Which point is corresponding to the reference point?
Reference image:
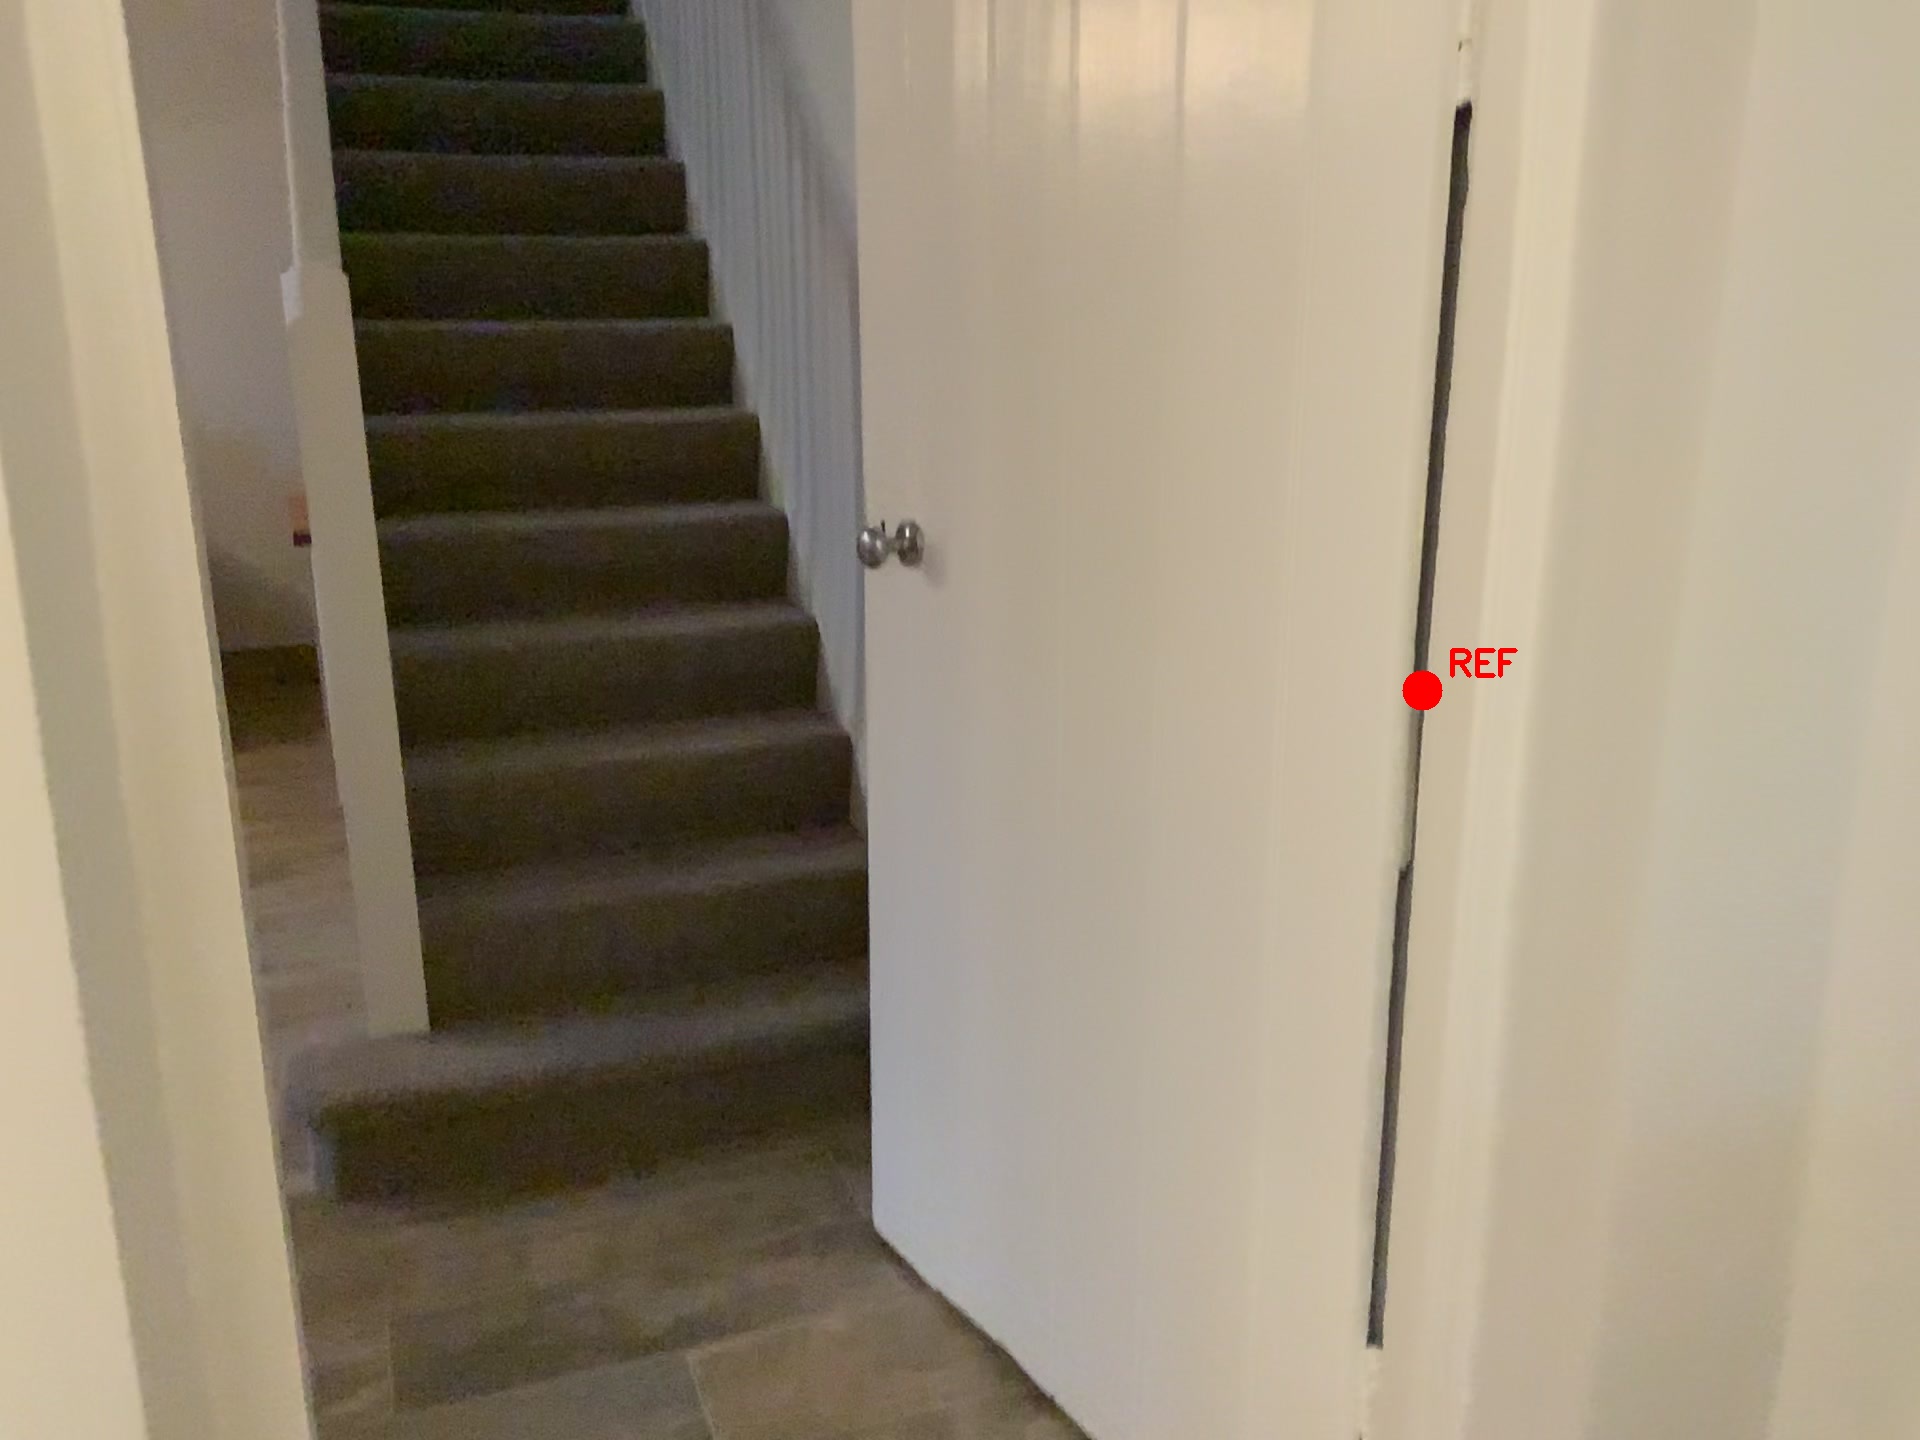
Option image:
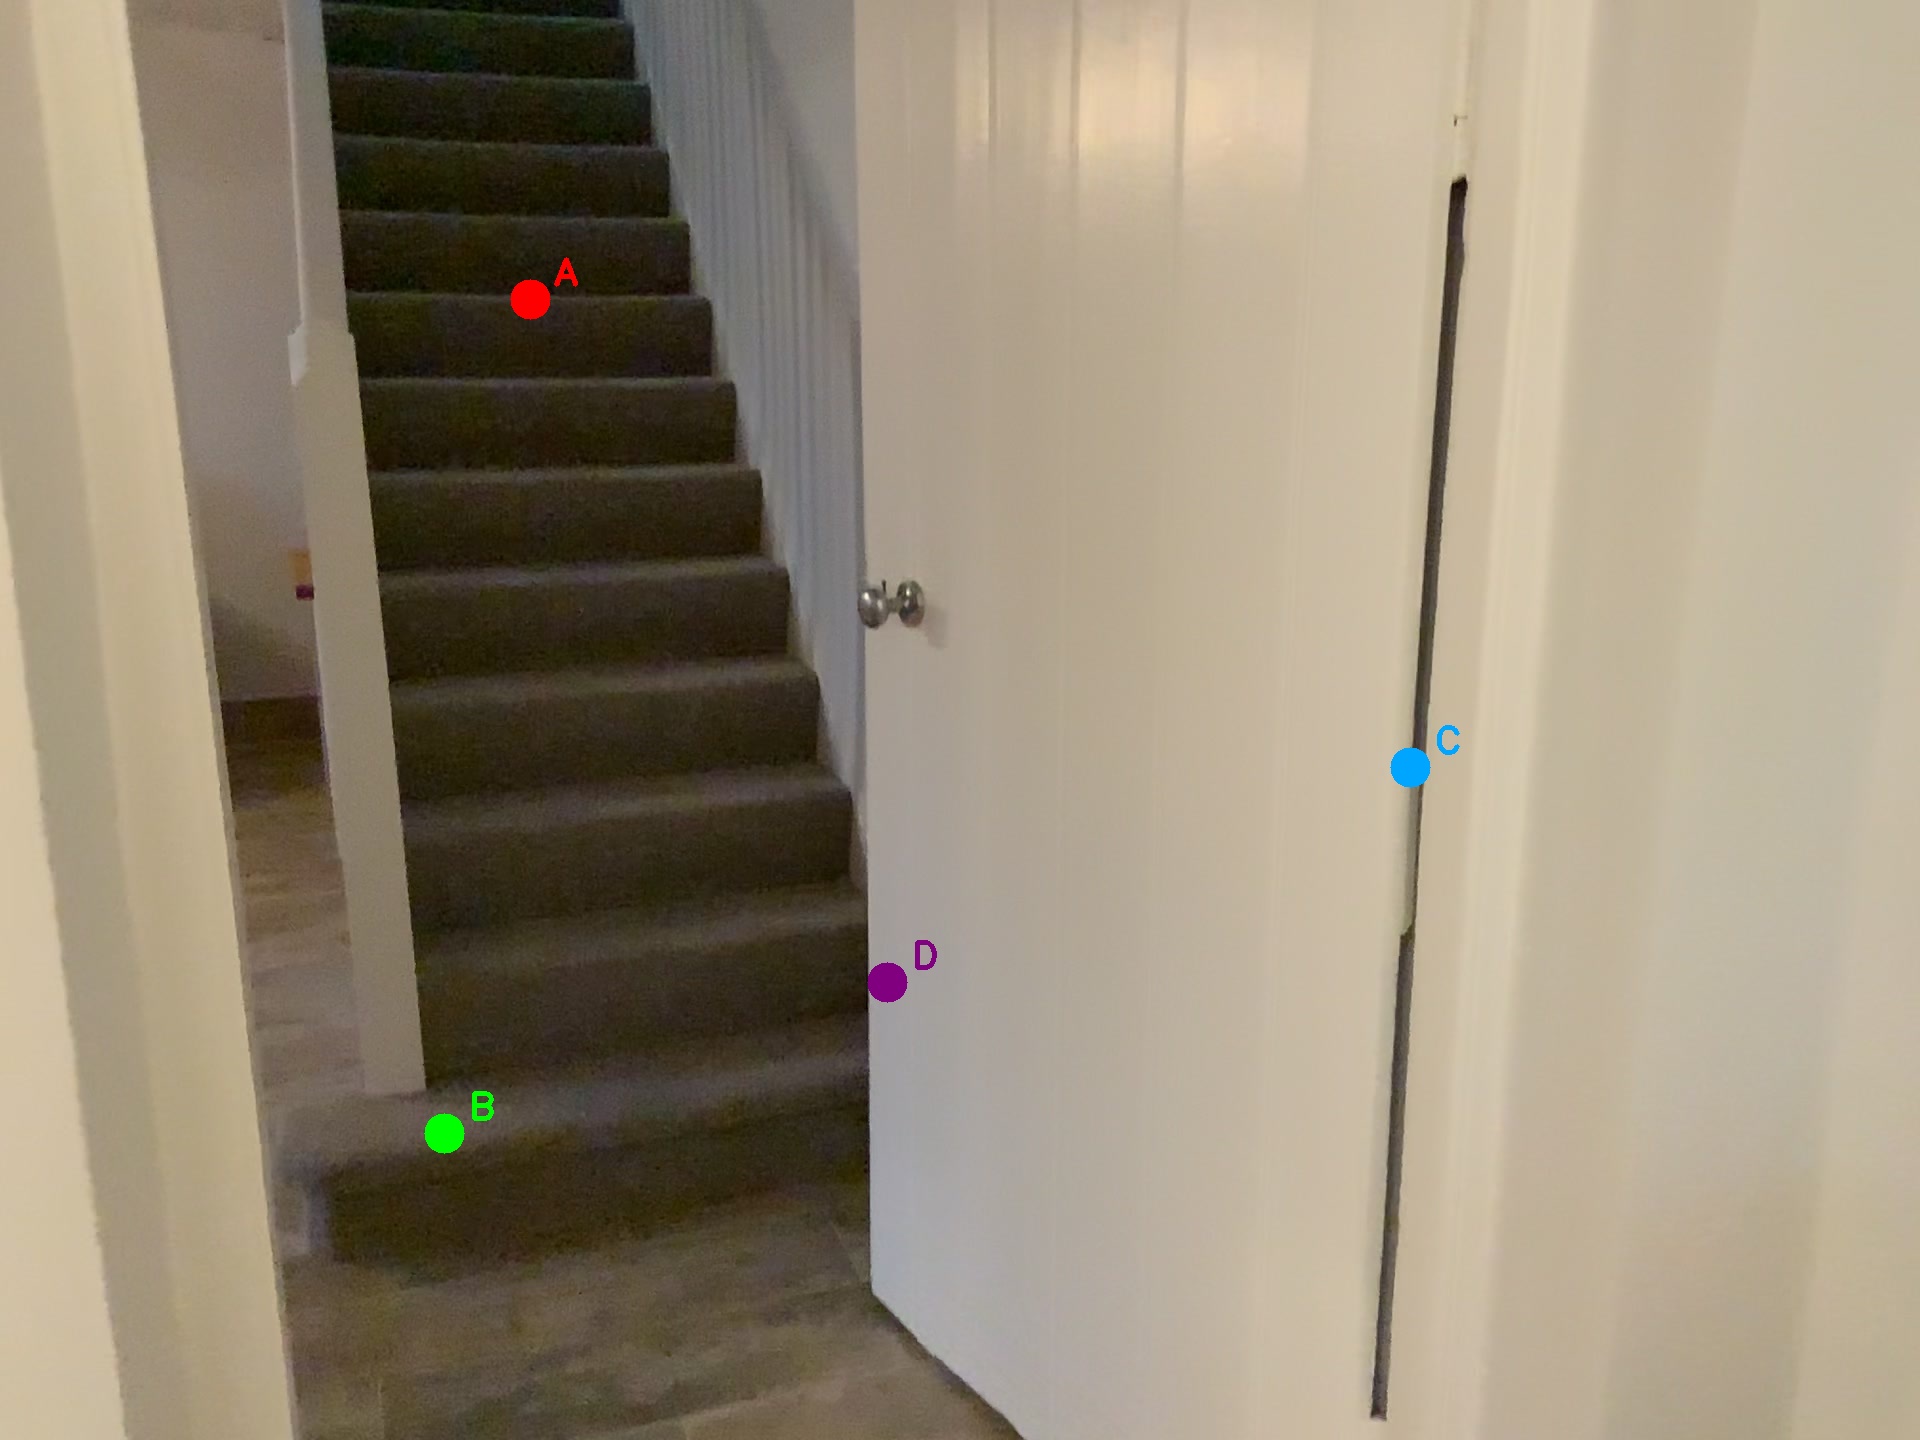
Choices:
Point A
Point B
Point C
Point D
Answer: (C)